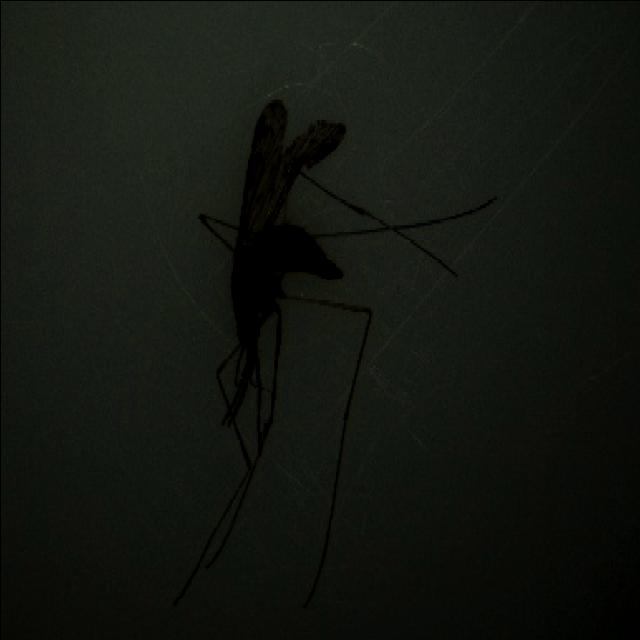
Species: anopheles_sinensis